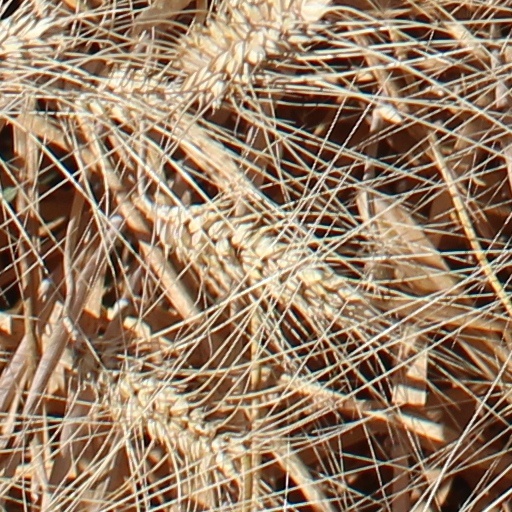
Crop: wheat